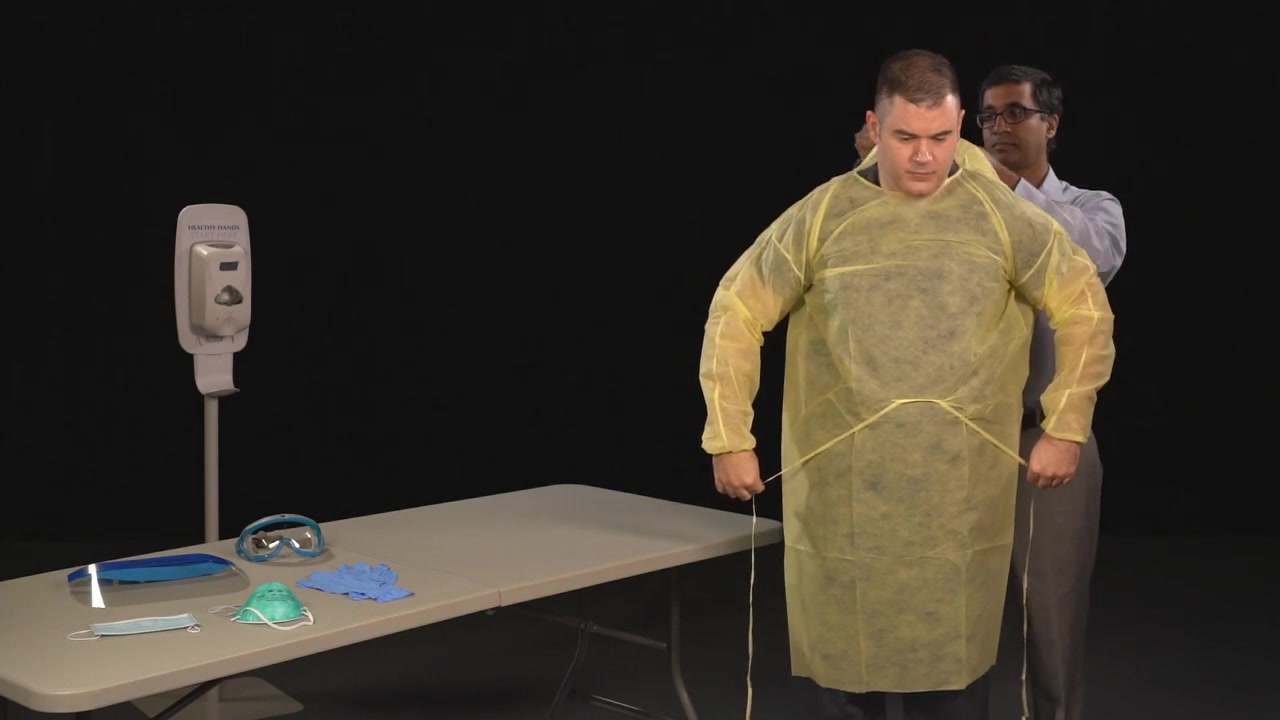
Objects detected:
Coverall
Goggles
Face_Shield